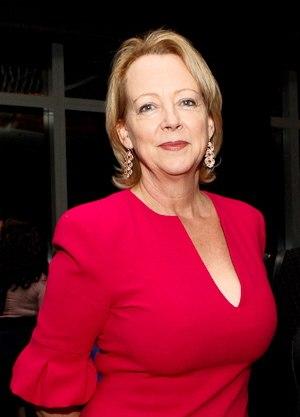
Lynda Gratton, née en 1953, est une psychologue, consultante et professeur de management britannique.